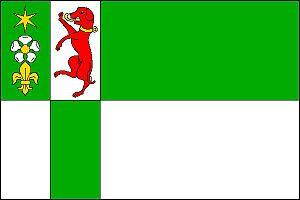
Křimov est une commune du district de Chomutov, dans la région d'Ústí nad Labem, en Tchéquie. Sa population s'élevait à 418 habitants en 2018.